Genetics

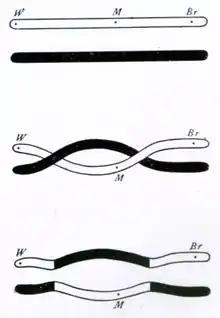
Thomas Hunt Morgan's 1916 illustration of a double crossover between chromosomes

The diploid nature of chromosomes allows for genes on different chromosomes to assort independently or be separated from their homologous pair during sexual reproduction wherein haploid gametes are formed. In this way new combinations of genes can occur in the offspring of a mating pair. Genes on the same chromosome would theoretically never recombine. However, they do, via the cellular process of chromosomal crossover. During crossover, chromosomes exchange stretches of DNA, effectively shuffling the gene alleles between the chromosomes. This process of chromosomal crossover generally occurs during meiosis, a series of cell divisions that creates haploid cells. Meiotic recombination, particularly in microbial eukaryotes, appears to serve the adaptive function of repair of DNA damages.